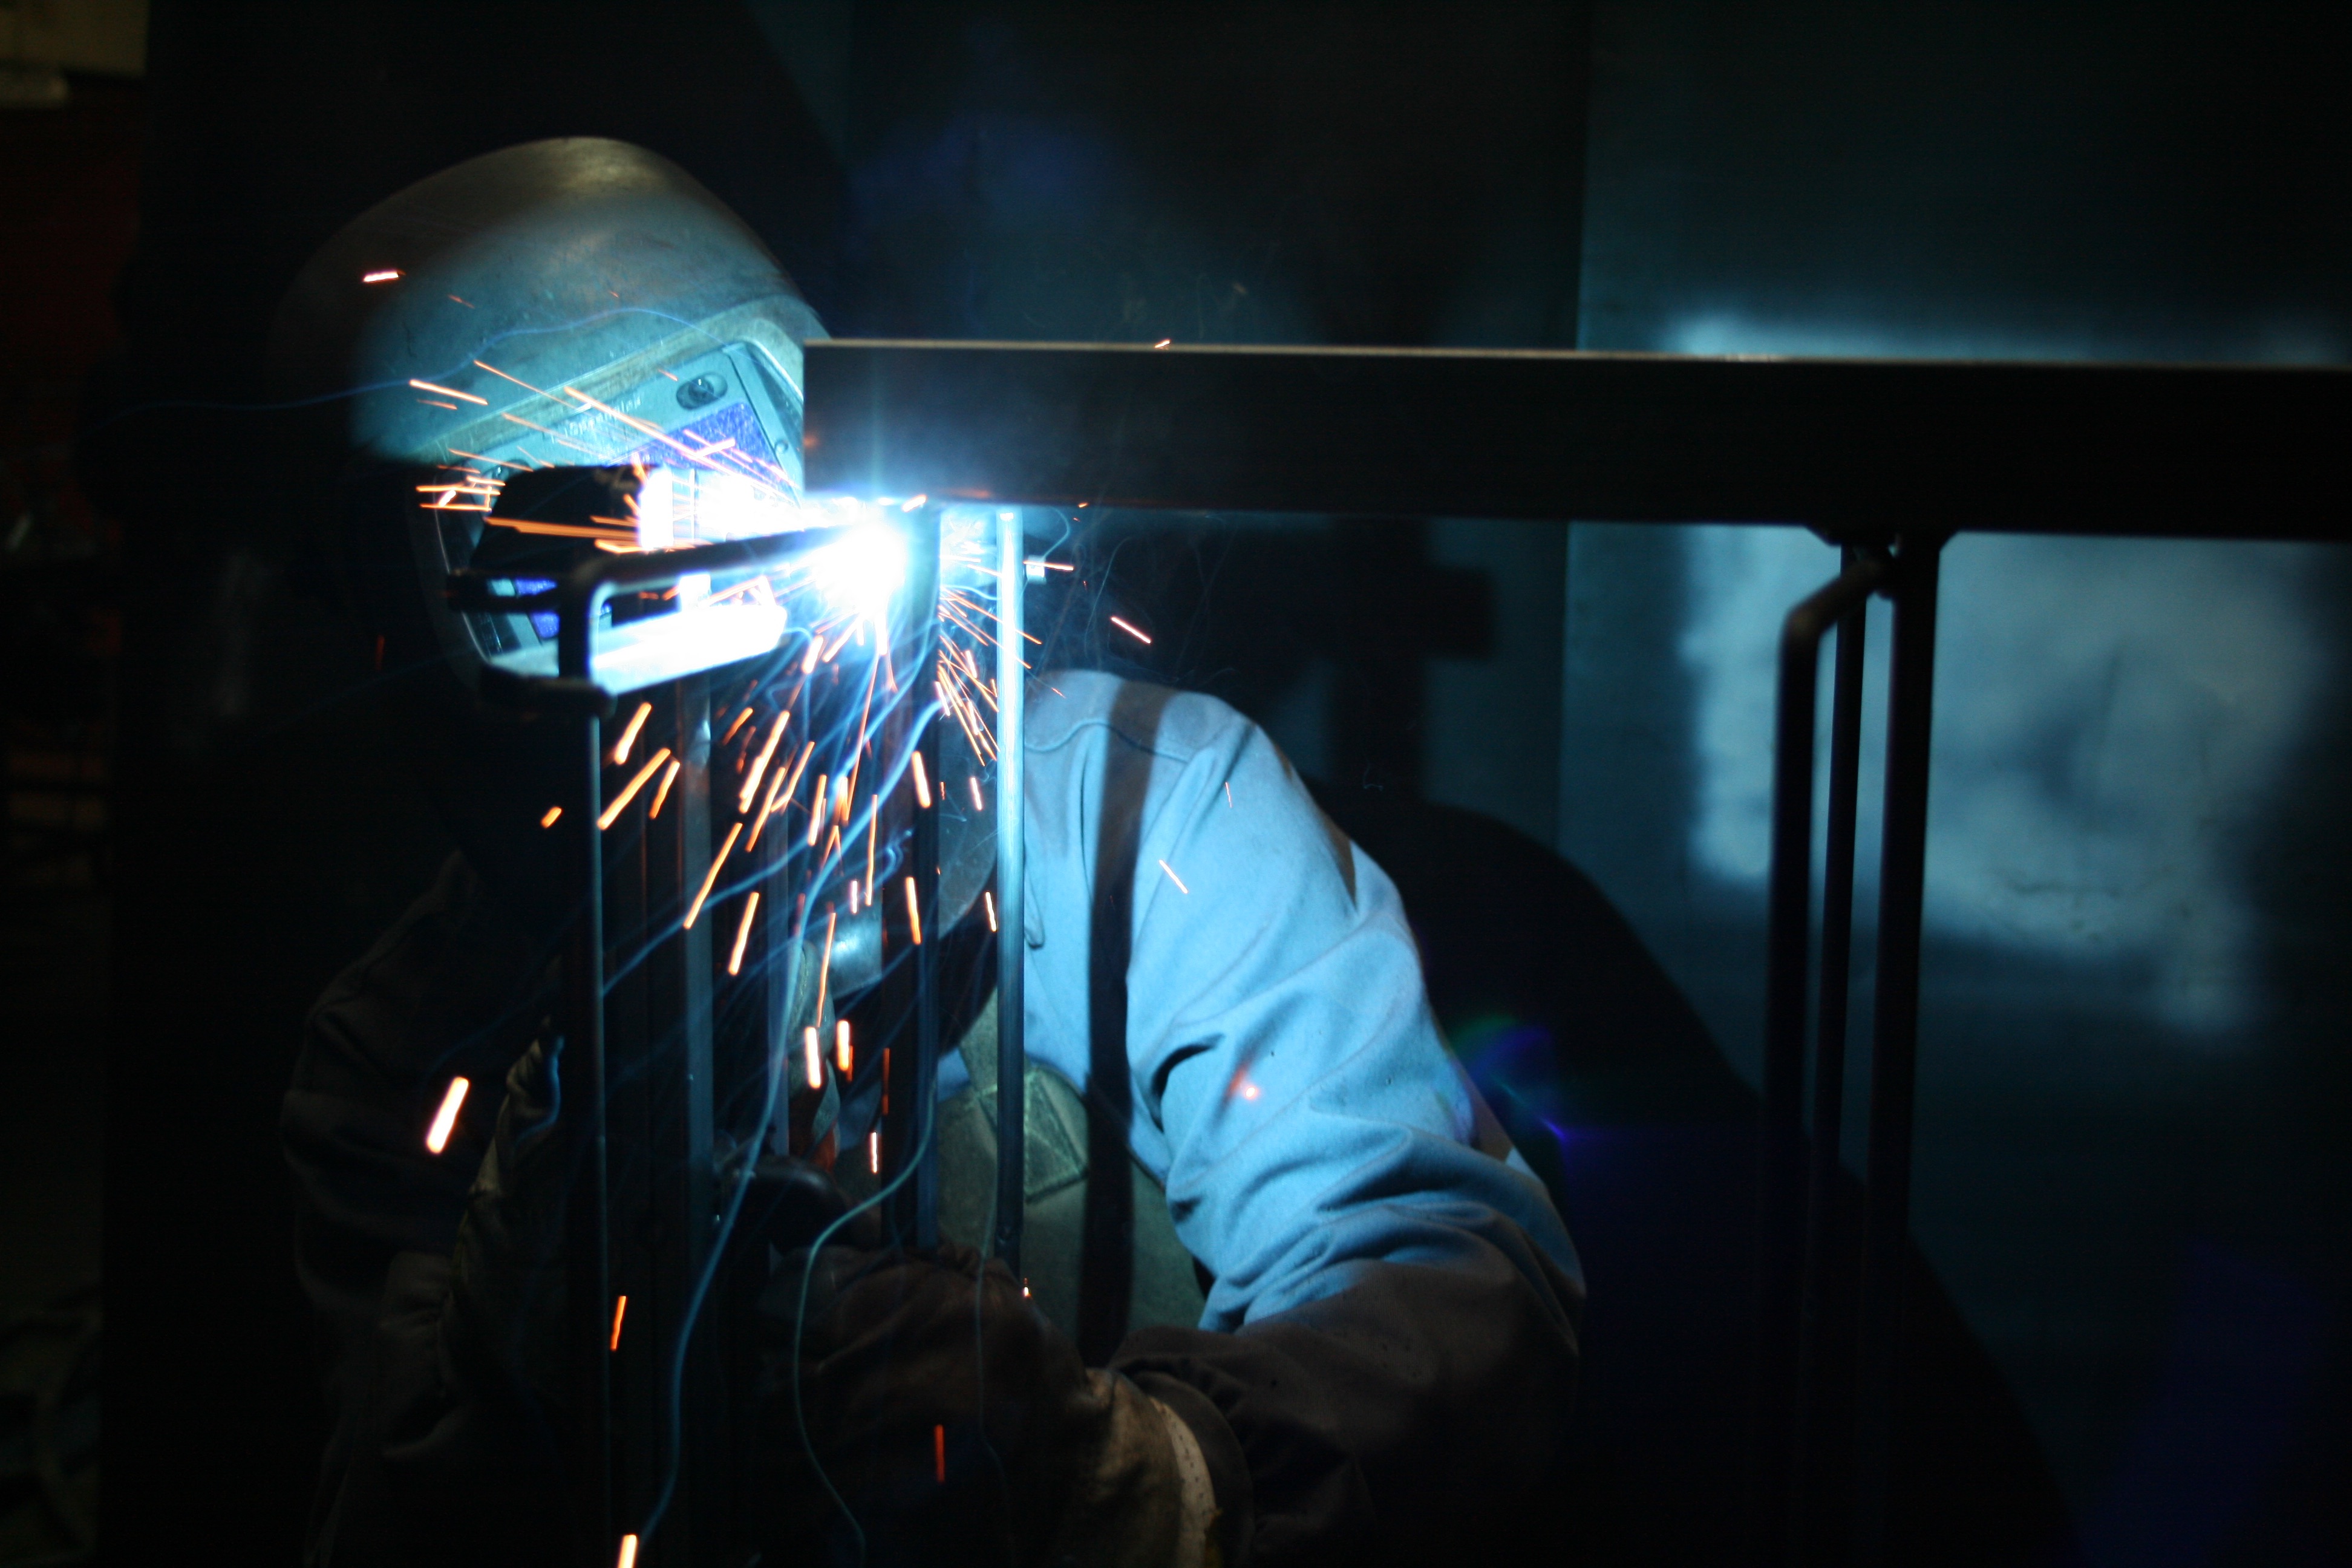
light, night, darkness, stage